Health in the Democratic Republic of the Congo

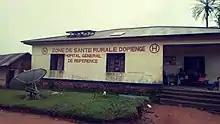
Sole hospital in Opienge (Tshopo)

Medical facilities are severely limited, medical materials are in short supply. An adequate supply of prescription or over-the-counter drugs in local stores or pharmacies is also generally not available. Payment for any medical services is expected in cash in the DR Congo, in advance of treatment.